The Bread-Winners

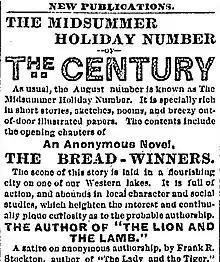
Part of The Century Company's advertisement for its August 1883 issue, featuring "The Bread-Winners"

John Hay was born in Indiana in 1838, and grew up in frontier Illinois. During his apprenticeship to become a lawyer in his uncle's office in Springfield, he came to know Abraham Lincoln, and worked for his presidential campaign in 1860. He was made Lincoln's assistant personal secretary, and spent the years of the American Civil War working for him; the two men forged a close relationship.